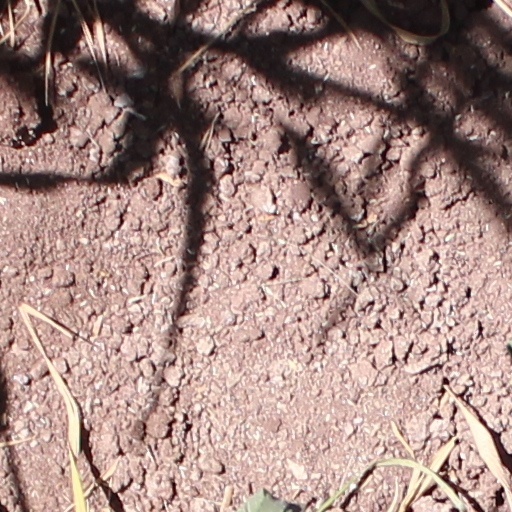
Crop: wheat